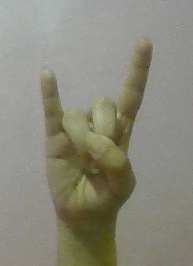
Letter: la